Corporate haven

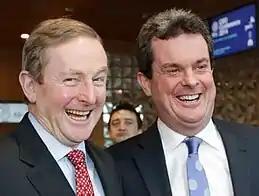
Irish Taoiseach Enda Kenny and PwC (Ireland) Managing Partner Feargal O'Rourke

It is considered that this type of legal and tax work is beyond the normal trust-structuring of offshore magic circle-type firms. This is substantive and complex legislation that needs to integrate with tax treaties that involve G20 jurisdictions, as well as advanced accounting concepts that will meet U.S. GAAP, SEC and IRS regulations (U.S. multinationals are leading users of IP-based BEPS tools). It is also why most modern corporate tax havens started as financial centres, where a critical mass of advanced professional services firms develop around complex financial structuring (almost half of the main 10 corporate tax havens are in the 2017 top 10 Global Financial Centres Index, see ).